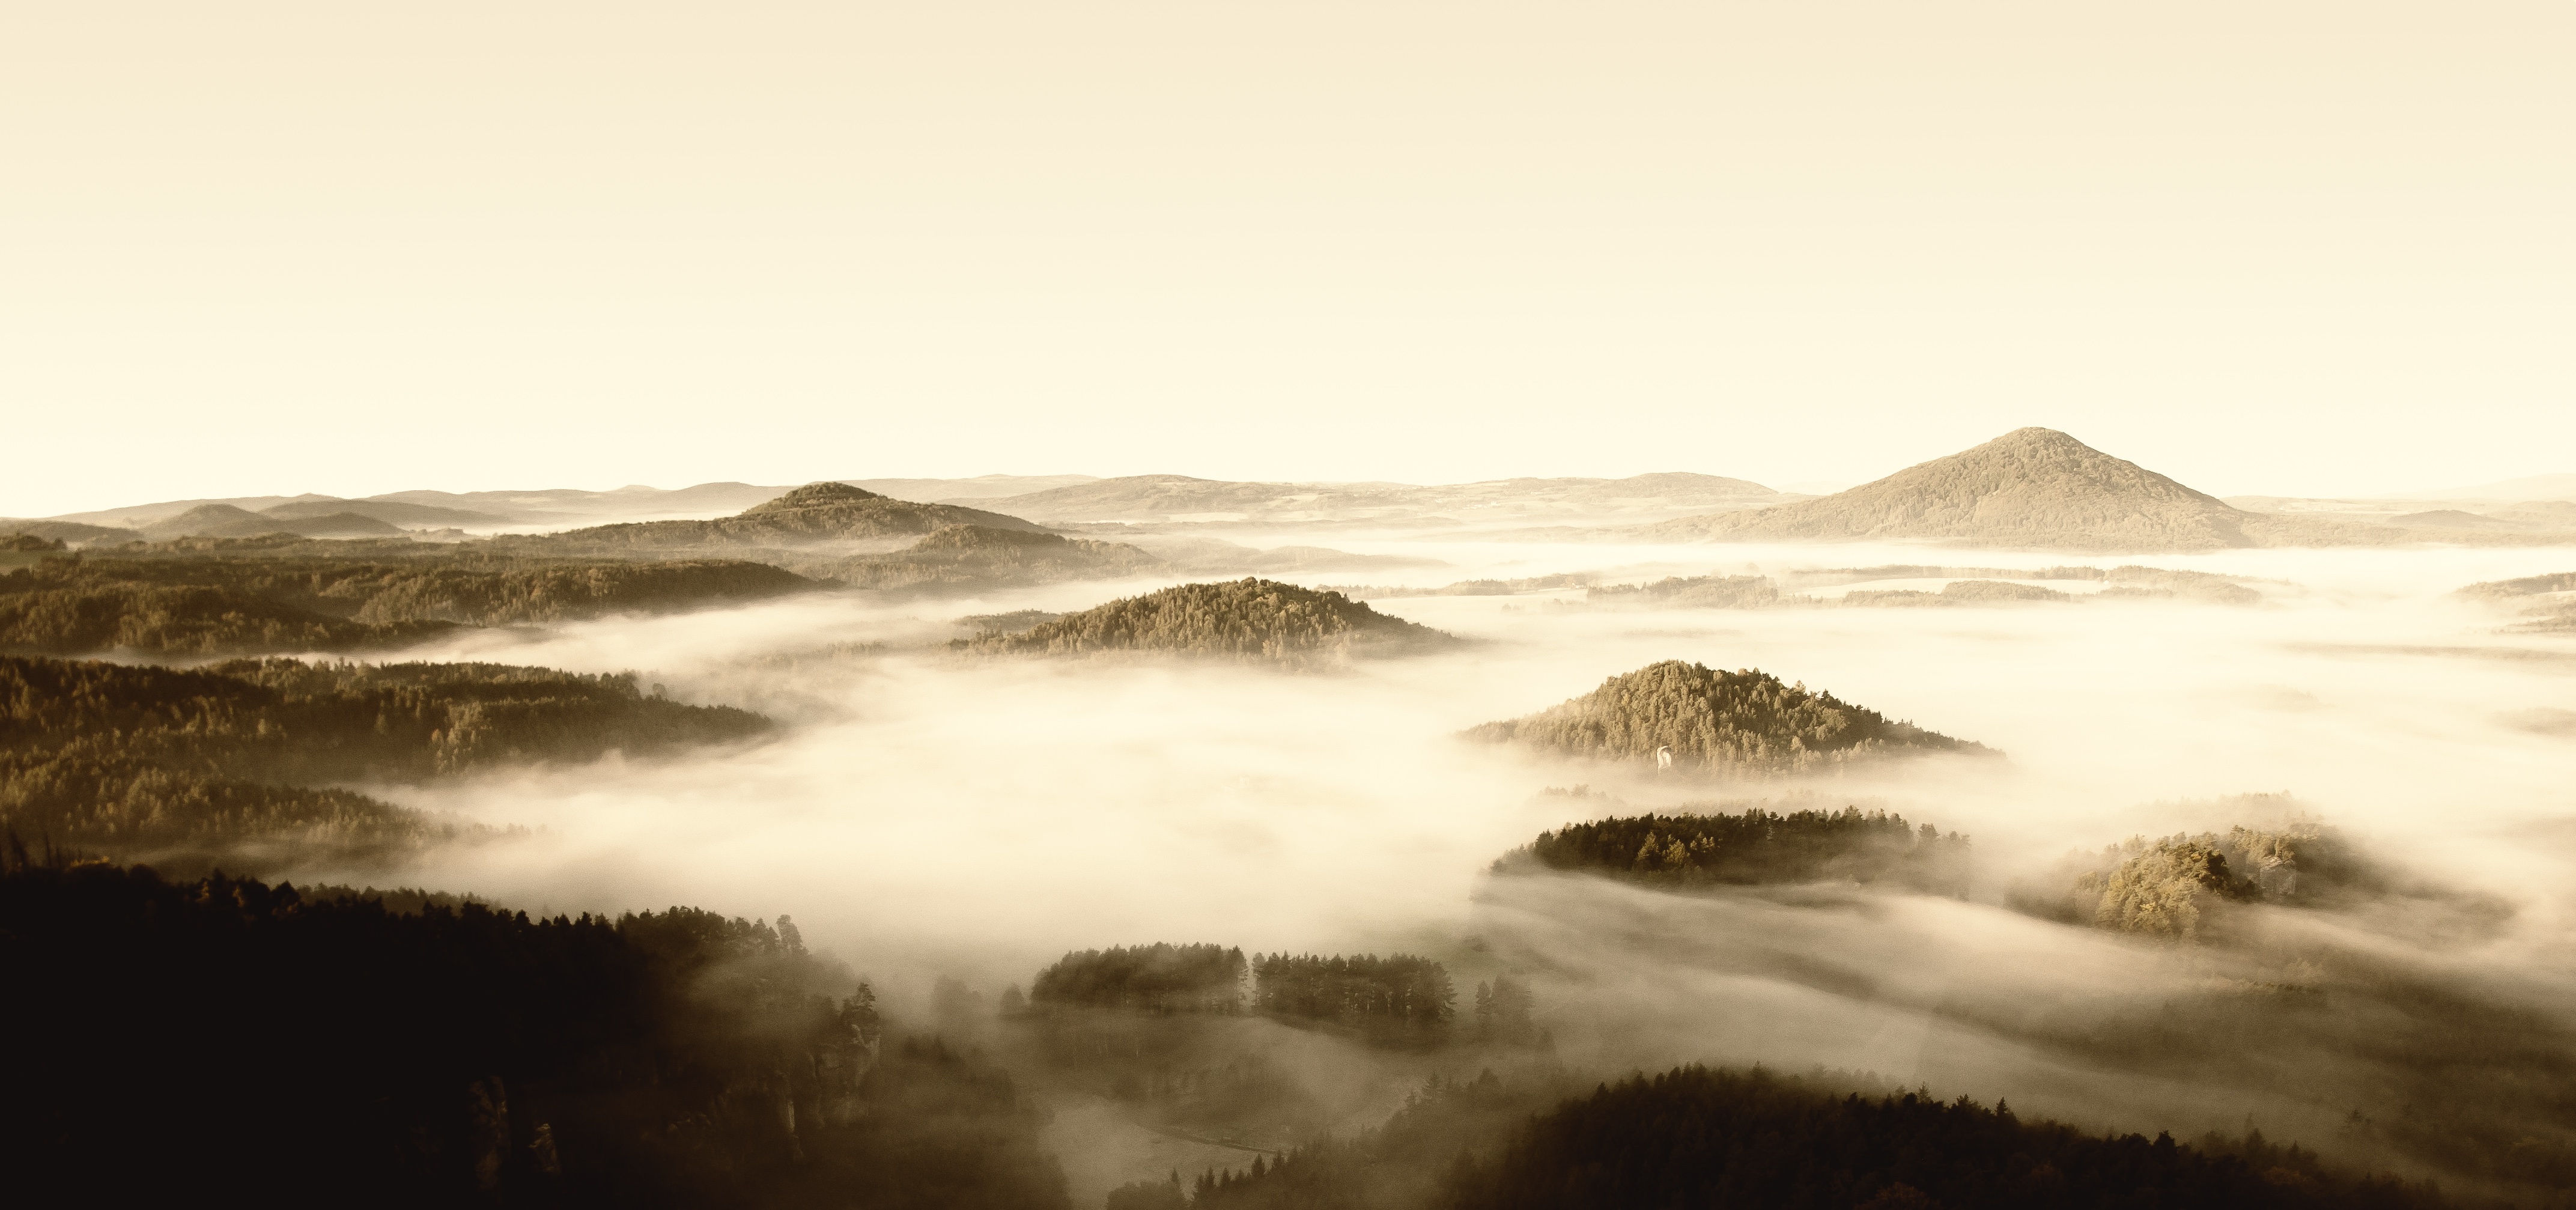
landscape, sea, coast, nature, sand, rock, ocean, horizon, mountain, cloud, fog, mist, sunlight, morning, hill, shore, wave, dawn, travel, body of water, mountains, traveling, plateau, loch, czech saxon switzerland, atmospheric phenomenon, wind wave